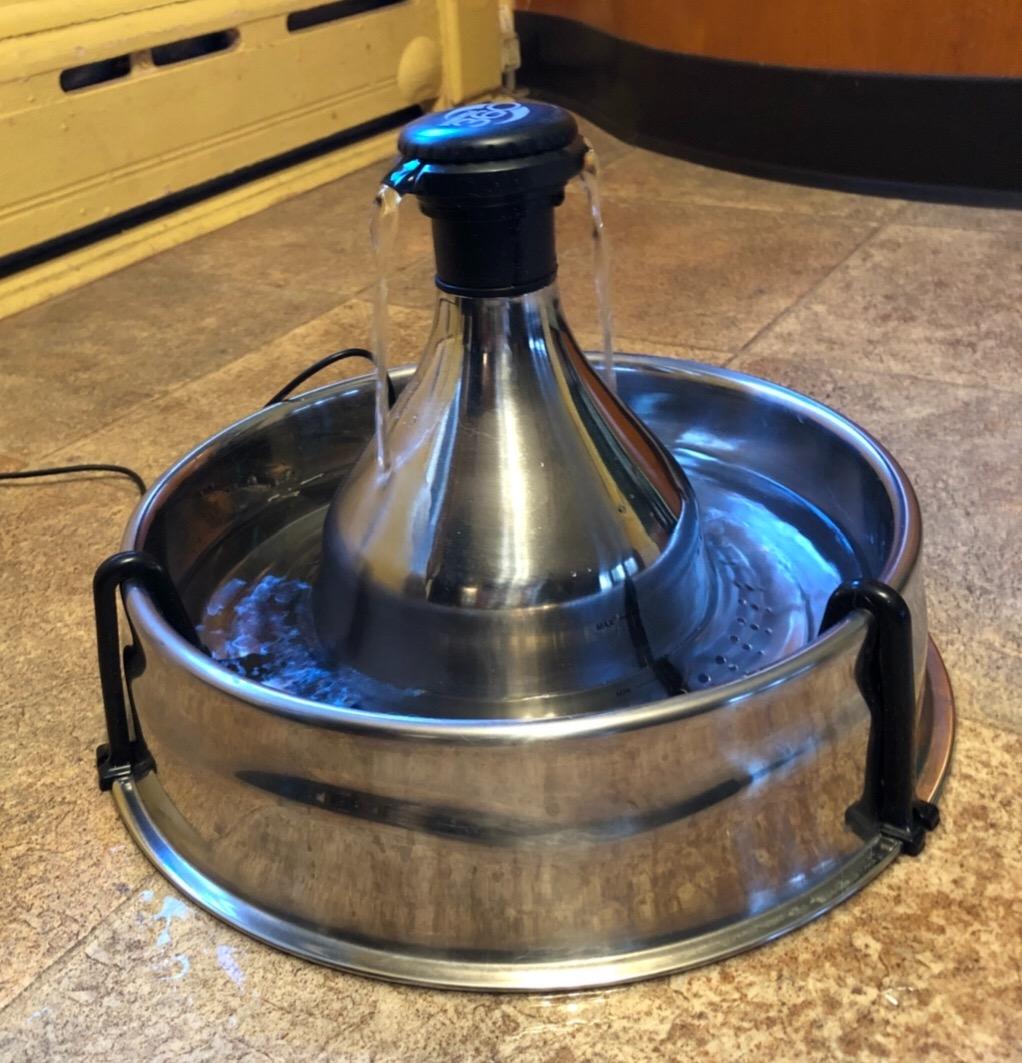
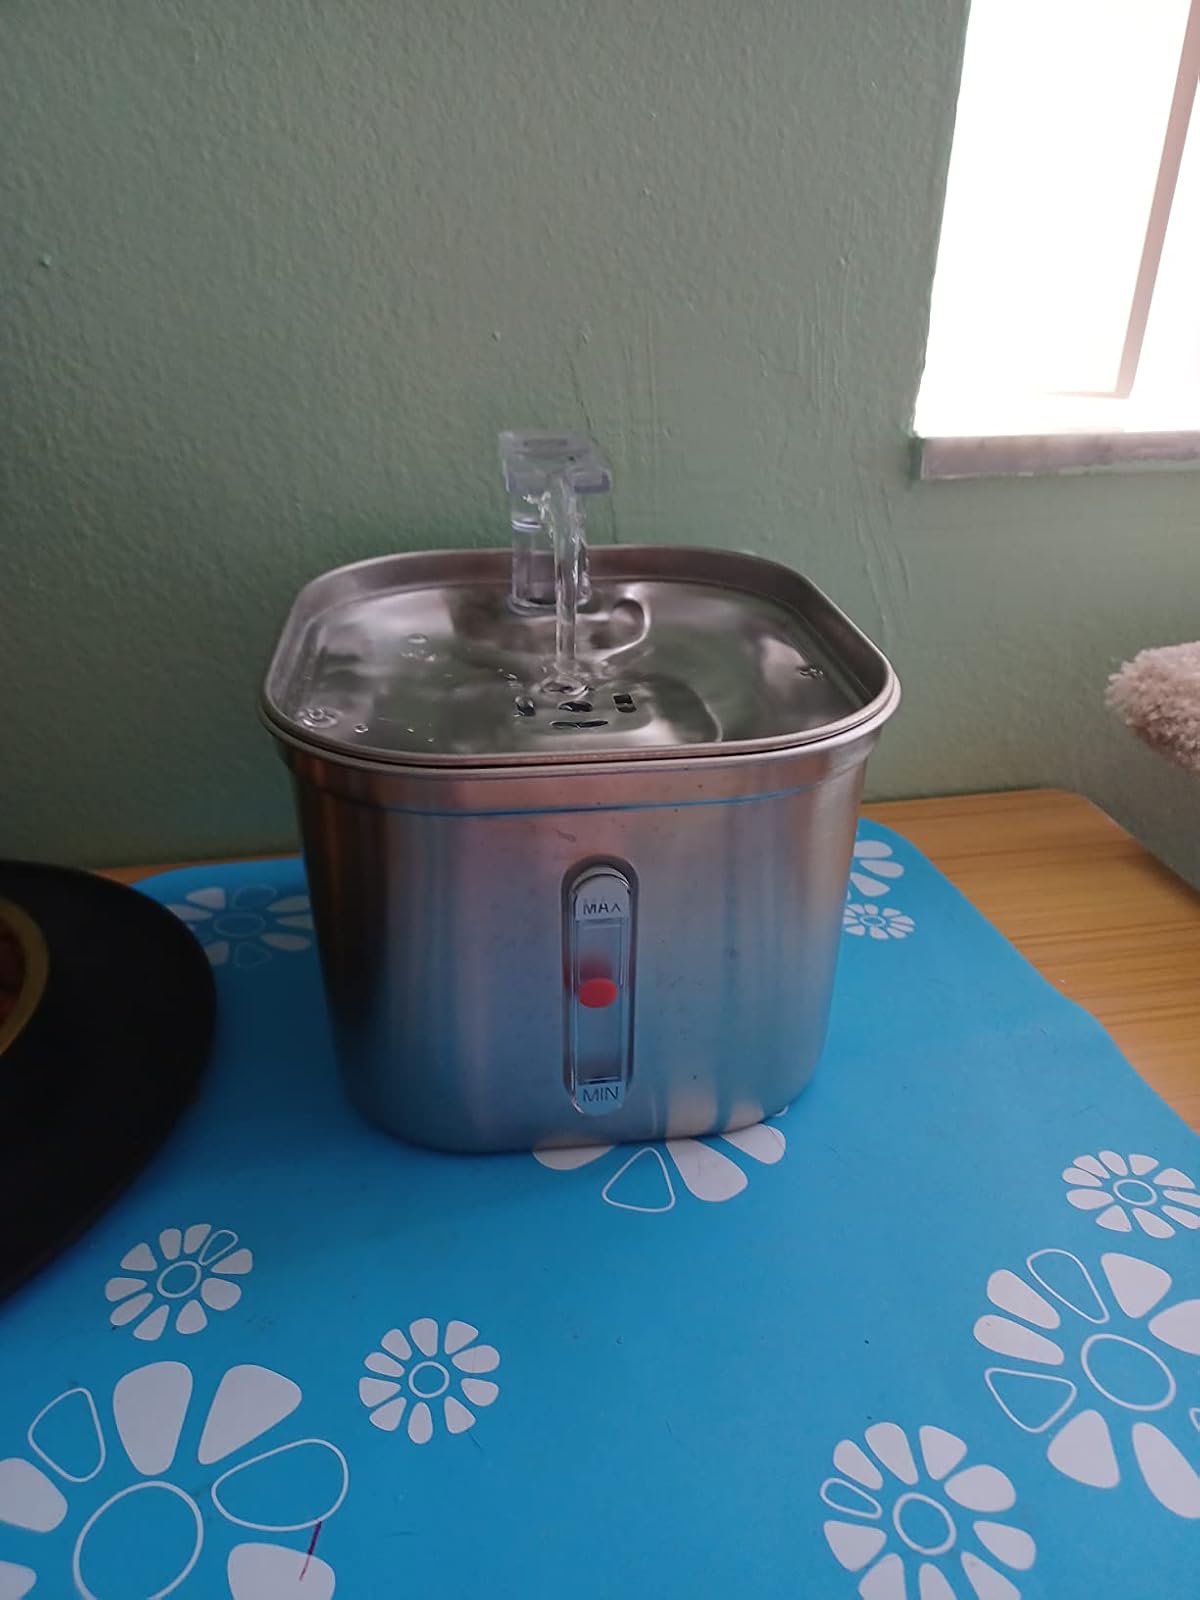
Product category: items_bowl
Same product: no